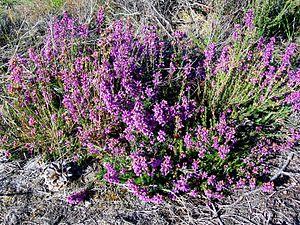
Bruyère cendrée, route de la Haute-Chaume, parcelle 130, zone en cours de restauration.
Ermenonville est une commune française située dans le département de l'Oise, en région Hauts-de-France.
La forêt d'Ermenonville est une forêt majoritairement domaniale de Hauts-de-France, située dans le département de l'Oise, proche de Senlis. Elle constitue avec les massifs forestiers de Chantilly et d'Halatte, le massif des Trois Forêts.